Manrique Pérez de Lara

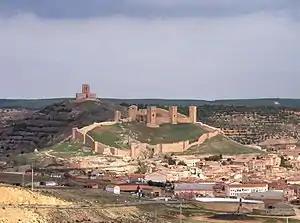
The extensive fortifications of Molina, Manrique's semi-independent fief, to which he granted a "fuero" in 1154.

On 21 April 1154 Manrique and Ermessinde issued a sweeping "fuero" to the town of Molina de Aragón. The document survives only in a thirteenth-century copy, and it may have been amended in light of later twelfth-century "fueros", although much of its material has precedents in the early twelfth century. It lists the privileges of the inhabitants, the rents owed to Manrique, a list of officials who would serve on the municipal council and an extensive legal code. A large portion of the law deals with the formation of the local militia. Knights ("caballeros") who lived in the town with their families for a certain period of the year were exempted from taxes. A fifth of the booty taken by the local militia in war was to go to Manrique, and those who skipped out on their military obligations were fined. Unprecedentedly (and perhaps suspiciously), a maintenance was paid to those who captured Muslim leaders in battle and had to temporarily support them before they were handed over to the king. The "fuero" also mandated watchtower duty, a medical allowance for wounds received in war, the use of battle standards, and standards of military equipment for both cavalry and infantry. Also without precedent is a law requiring all those with a certain amount of wealth to purchase a horse and serve in the militia as a knight. If the thirteenth-century copy is accurate to the original, the "fuero" of Molina marks a transition in the customary law martial law of the peninsula, especially of Castile and Aragon. The semi-independent nature of the rule of Manrique and his successors at Molina has been likened to the rule of Rodrigo Díaz de Vivar at Valencia two generations earlier and to the contemporary rule of Pedro Ruiz de Azagra in Albarracín. Manrique even used the formula "Dei gratia comes" ("count by the grace of God"), implying that his power did not derive from the king. When the lordship passed to the crown through the marriage of María de Molina and Sancho IV, Molina was retained as a subsidiary title until the time of Isabel II.